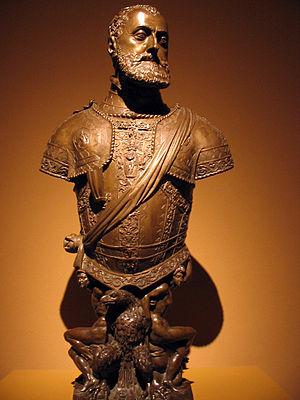
Pompeo Leoni, né à Milan au début des années 1530 et mort à Madrid en octobre 1608, est un sculpteur et un médailleur italien.